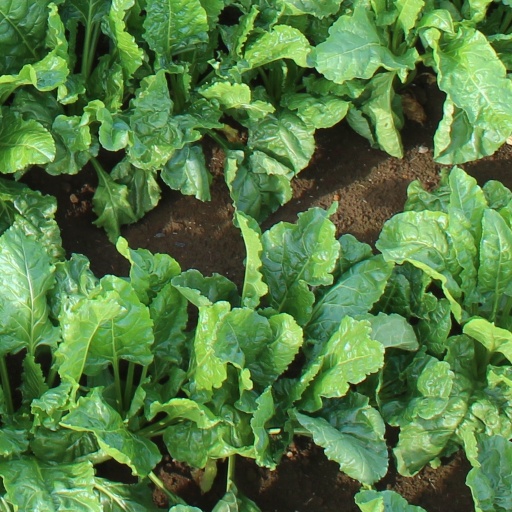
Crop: sugar beet